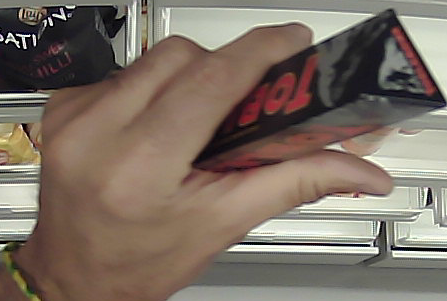
Product: toblerone_black